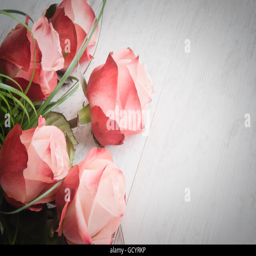
a bouquet of roses on a white wood old background .